Slough Arm

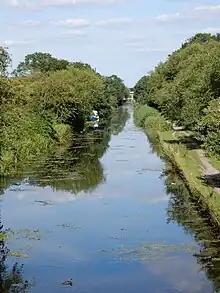
Eastward view from the Trout Lane Bridge, Yiewsley

With no likelihood of the canal being used again, Slough Council proposed buying part of it and building an access road for a trading estate along its route. The Slough Canal Group was formed in 1968, and fought a vigorous campaign to save the canal, supported by the local newspaper, the "Slough Observer". They were successful, and the canal was re-opened in 1975. The Slough Arm was one of seven stretches of canal, formally designated as remainder waterways, which were re-classified by the British Waterways Act 1983. Under the act, a total of 82 route miles (132 km) were upgraded to Cruising Waterway Standard.